Scania

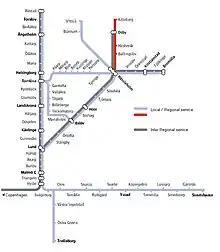
All local, regional and inter-regional train services within Scania (2018). In all, 72 stations are served, during day times at least one train per hour and direction. Many stations (especially in the west) have far better service than so. The busiest part is between Hyllie (Malmö) and Lund.

In 1719, the province was subdivided in two counties and administered in the same way as the rest of Sweden. In July 1720, a peace treaty between Sweden and Denmark again confirmed the status of Scania as part of Sweden.